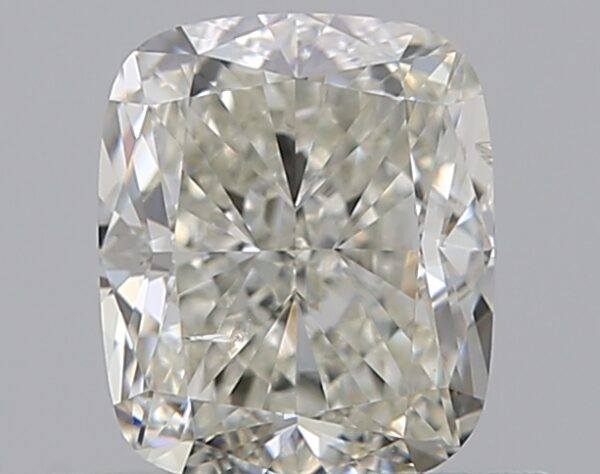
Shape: cushion
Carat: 0.7
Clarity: SI1
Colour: J
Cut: EX
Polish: EX
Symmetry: VG
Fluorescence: N
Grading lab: GIA
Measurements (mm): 5.45 x 4.59 x 3.11